2017 Copa Libertadores de Beach Soccer

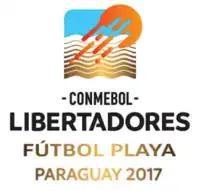

The 2017 CONMEBOL Libertadores de Beach Soccer was the second edition of the "Copa Libertadores de Beach Soccer" (known natively in Spanish as the "Copa Libertadores de Futbol Playa"), an annual continental beach soccer club tournament contested primarily between the champions of the domestic leagues of South American nations who are members of CONMEBOL.